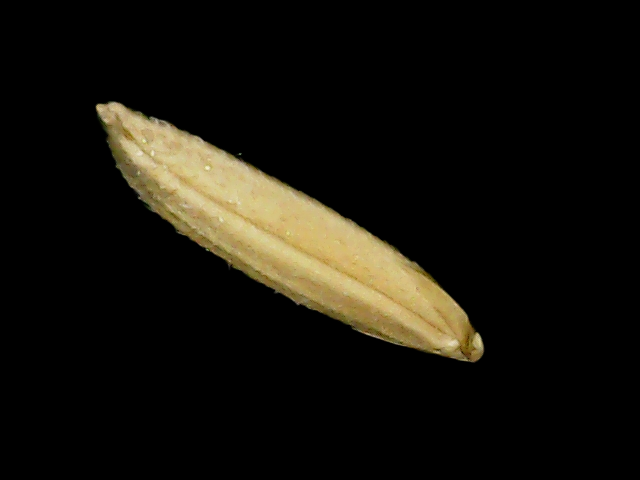
Rice variety: Binadhan19